Julian of Emesa

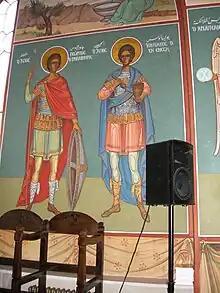
Mural in the Cathedral of Our Lady of the Annunciation, Jerusalem, depicting Ilyan (Julian) of Homs as a physician (right), next to Saint George

Julian of Emesa or Elian al-Homsi, also spelt Elyan or Ilyan, was a third-century Christian from Emesa (modern Homs, in Syria) who reputedly practiced as a physician or healer. He was martyred, either in 284 or 312, for his refusal to renounce Christianity.